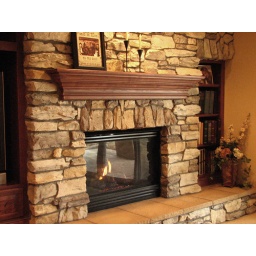
Beautiful stone fireplace and mantle in the downstairs living area